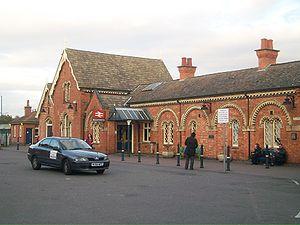
Wellingborough est une ville du Northamptonshire en Angleterre, à environ 24 km de Northampton. C'est le chef-lieu de l'arrondissement de Wellingborough.